Greg LeMond anti-doping stance and controversies

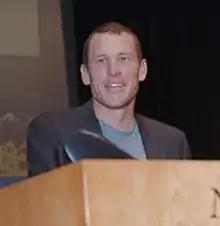
Lance Armstrong

In July 2001, LeMond criticized Lance Armstrong for associating with Michele Ferrari, an Italian physician and sports trainer who admitted to practicing blood doping and advocated the controlled use of the banned substance erythropoietin by athletes. Ferrari has been accused by professional cyclists of providing banned substances.